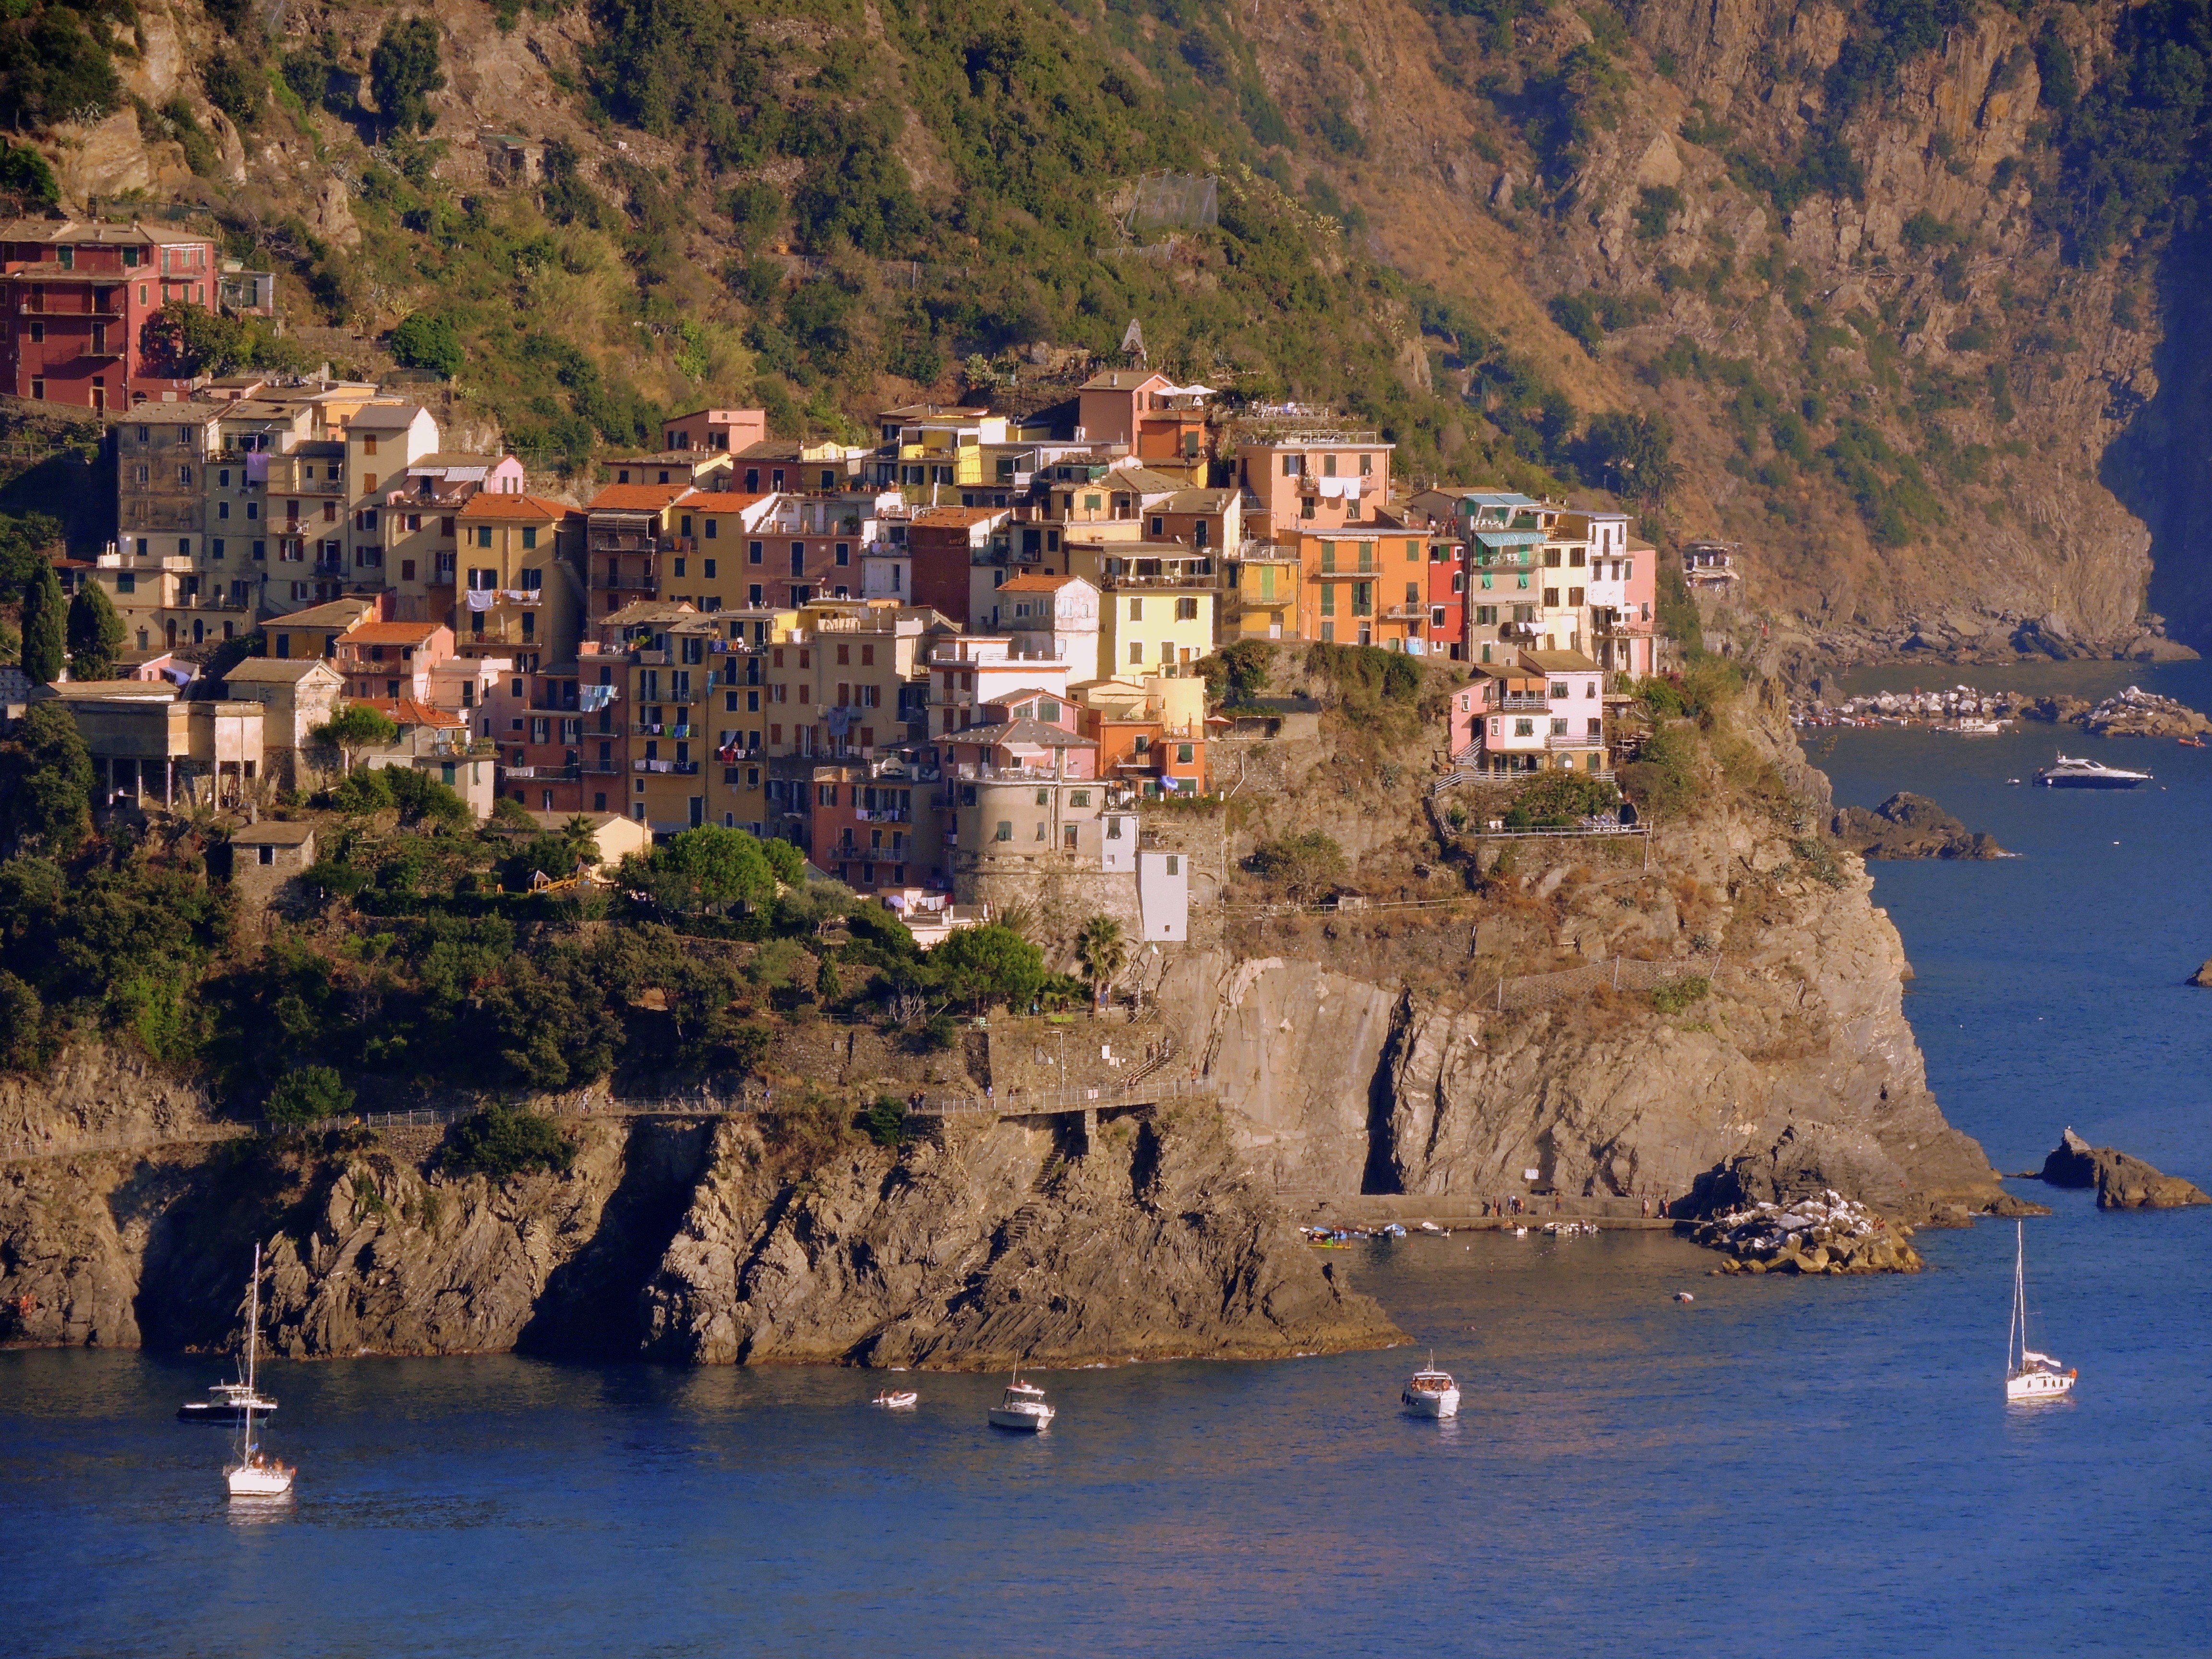
beach, sea, coast, nature, mountain, town, river, village, cliff, cove, green, bay, italy, colorful, terrain, body of water, colors, houses, cape, liguria, landform, cinque terre, aerial photography, colourful houses, corniglia, geographical feature